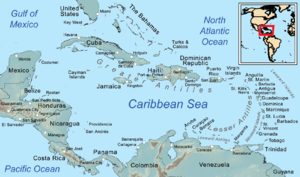
Antillerne
Kort over Antillerne
Antillerne er en fællesbetegnelse for de caribiske øer med undtagelse af Bahamas.